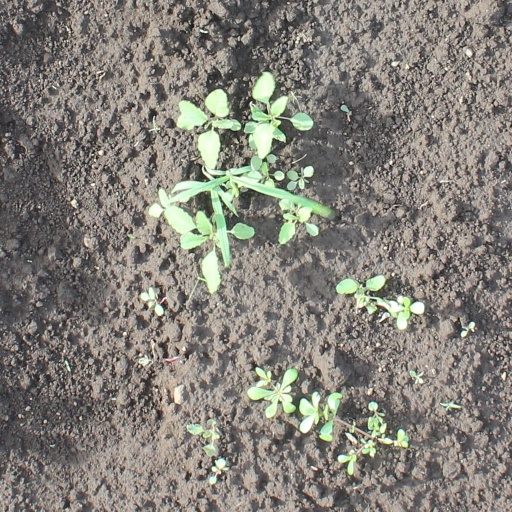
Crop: soybean